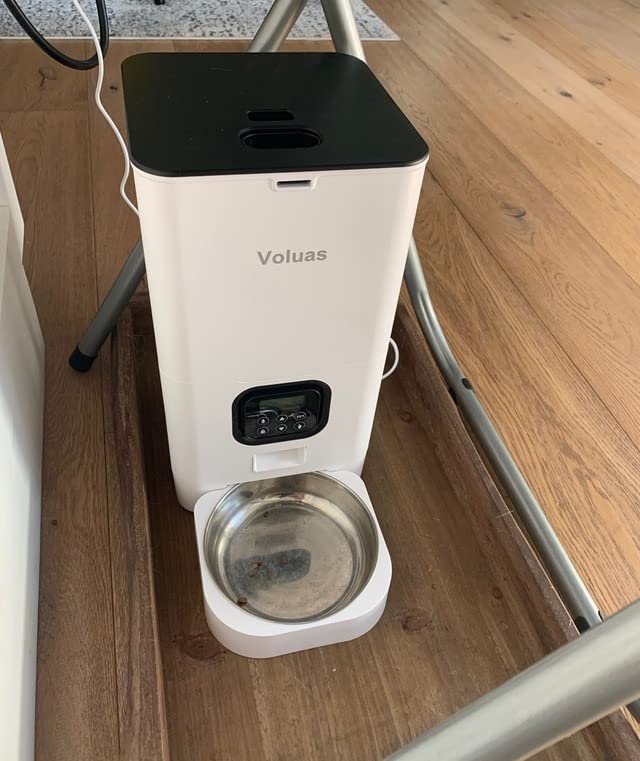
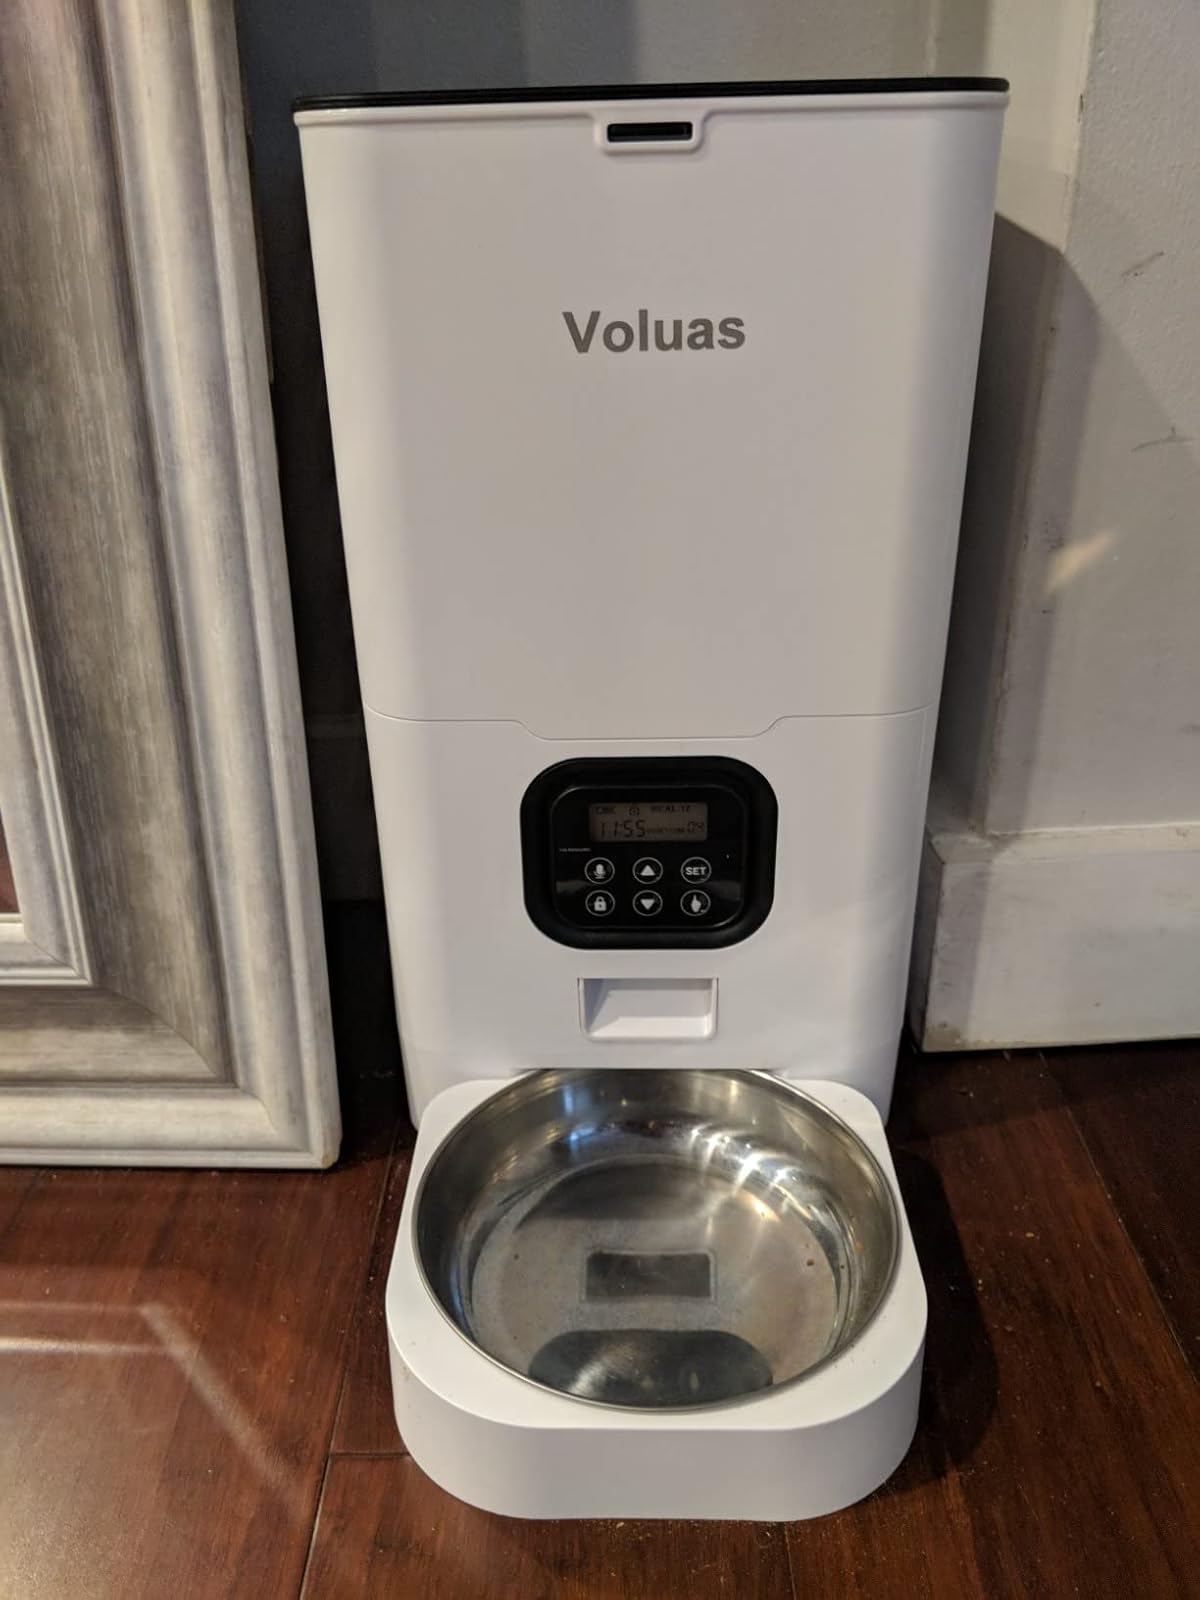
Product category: items_feeder
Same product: yes